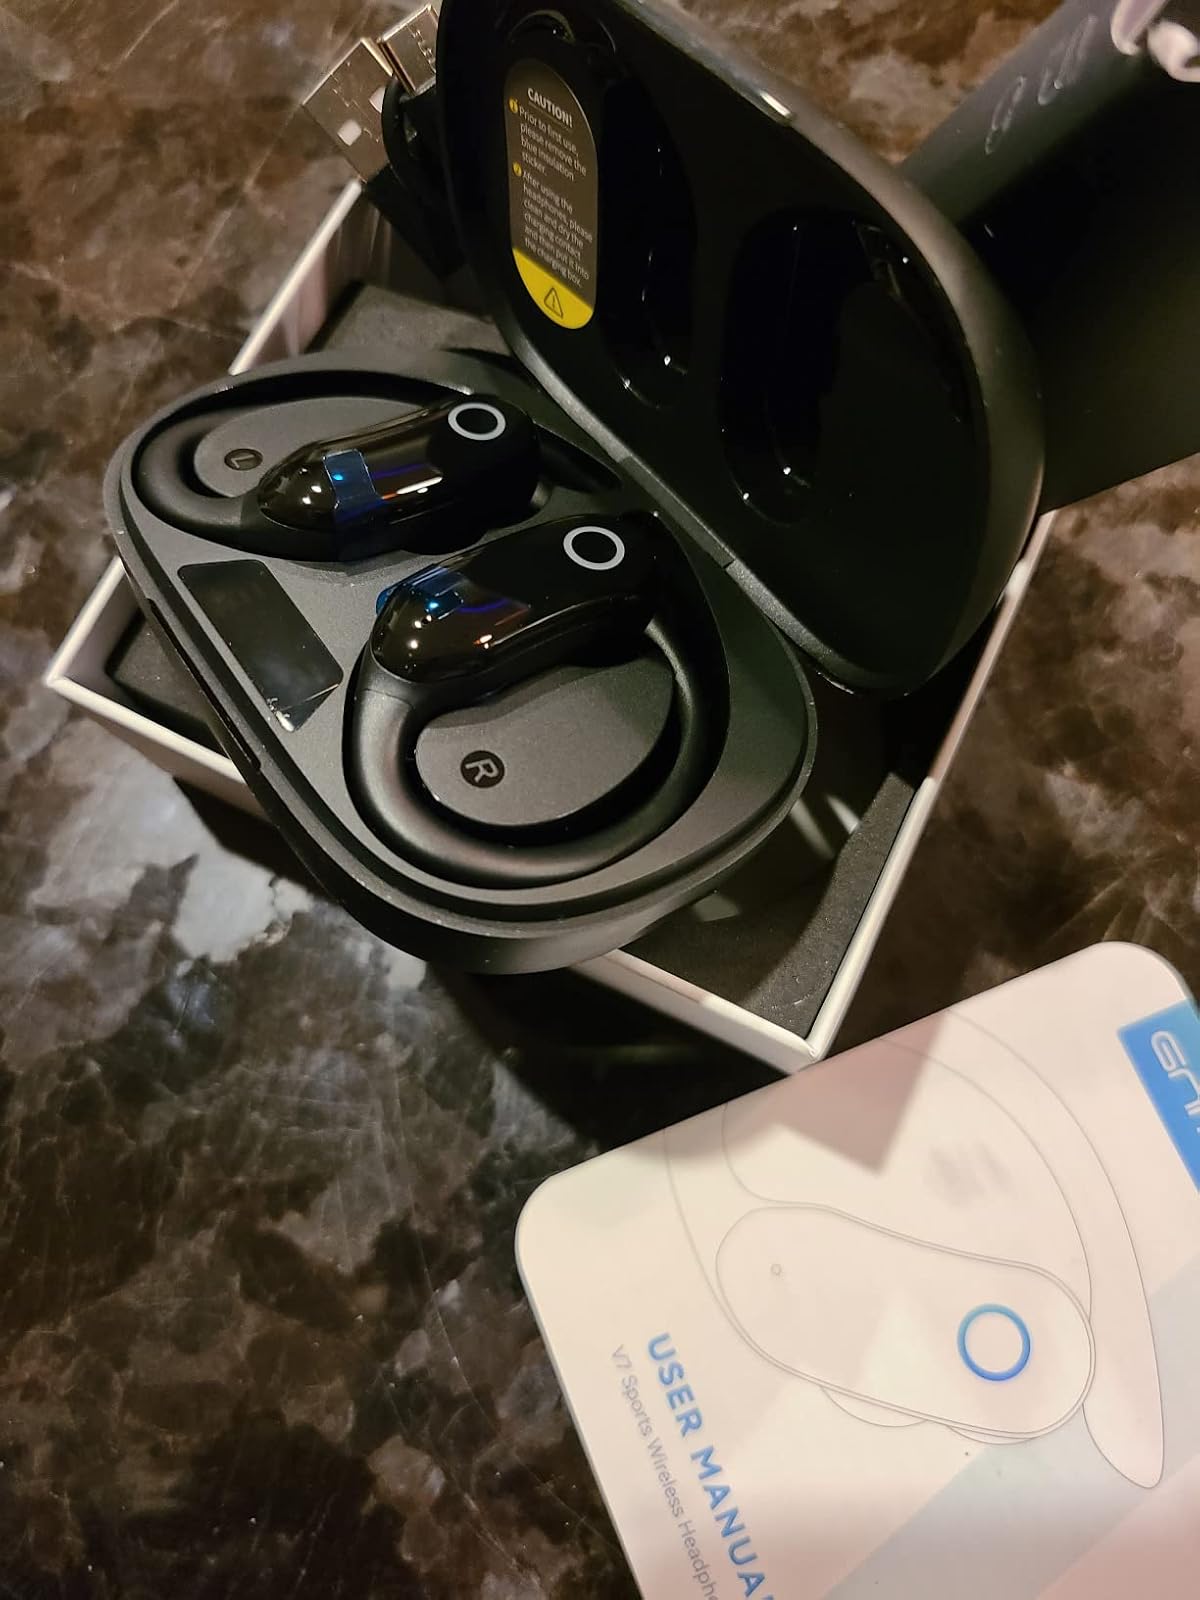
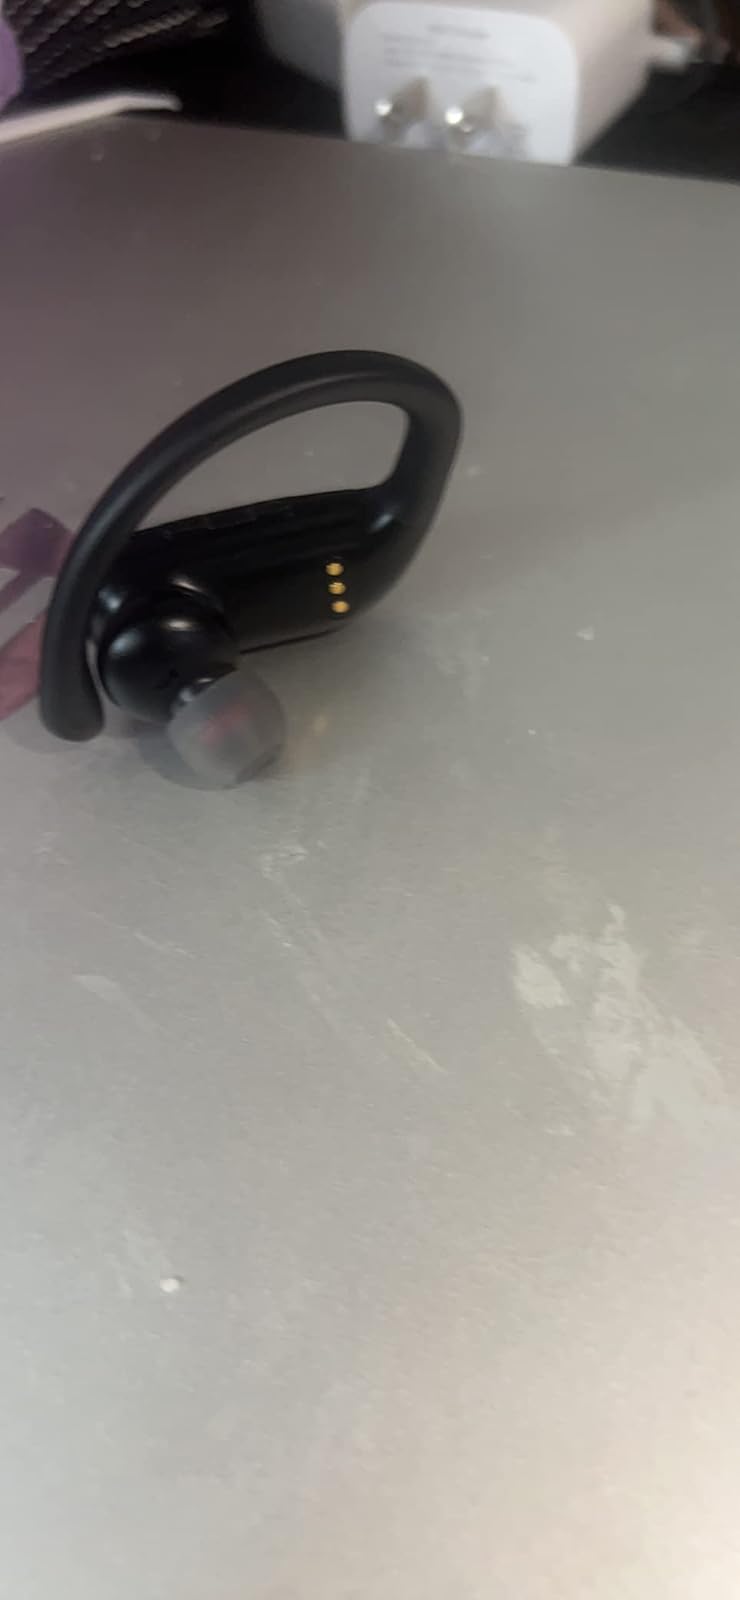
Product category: earbuds
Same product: no